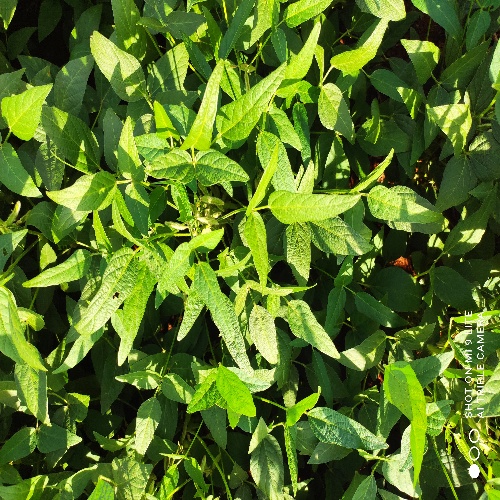
Label: Caterpillar